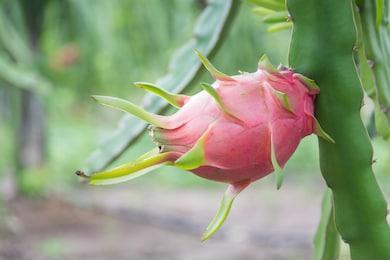
Label: Dragonfruit